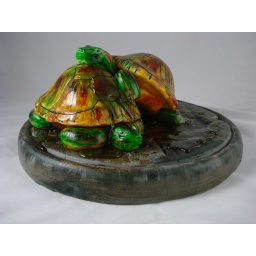
These are two of the turtles before they mutate. They are atop a NYC manhole cover covered in green ooze.